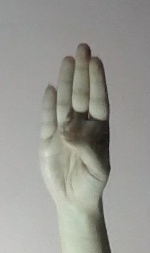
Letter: kaaf